Vermillion County Jail and Sheriff's Residence

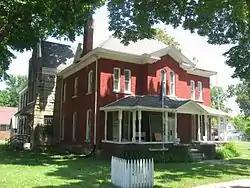
Vermillion County Jail and Sheriff's Residence, May 2012

Vermillion County Jail and Sheriff's Residence is a historic combined jail and sheriff's residence located at Newport, Vermillion County, Indiana. The Sheriff's Residence was built in 1868, and is a two-story, Italianate style brick dwelling. It rests on a raised limestone foundation and has a steep hipped roof. It features round and segmental arched window openings and a full-width front porch. Attached to it is a two-story, vernacular Romanesque Revival style jail block of rusticated limestone. The jail block was designed by architect John W. Gaddis and added in 1896.